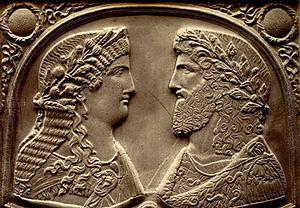
Cet article présente la liste des impératrices romaines, c’est-à-dire la femme de l’empereur de Rome depuis Auguste jusqu'à la chute de l'Empire romain d'Orient.